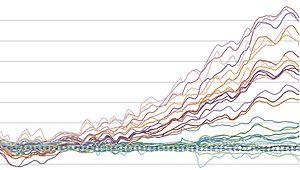
Exemple d'un enregistrement du niveau d'oxygénation dans la région du cortex préfrontal réalisé avec une imagerie spectroscopique proche infrarouge. Le sujet est un pilote réalisant une manœuvre d'atterrissage manuelle en simulateur d'Airbus A320. L'augmentation progressive du niveau d'oxygénation cérébral reflète l'accroissement de la charge de travail mentale en raison de l'approche du seuil de piste.
L'imagerie spectroscopique proche infrarouge fonctionnelle ou spectroscopie proche infrarouge fonctionnelle est l'application à l'imagerie cérébrale de la spectroscopie proche infrarouge. Cette technique consiste à mesurer de l'oxygénation d'une zone du cerveau afin d'en déduire son activité.